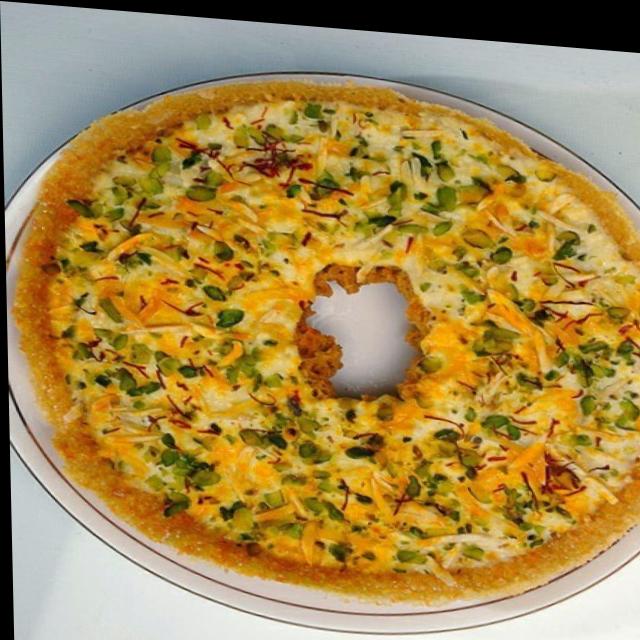
Dish: ghevar